Louis Diémer

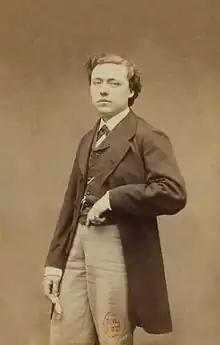
Diémer, c.1860s, by Étienne Carjat

Louis Joseph Diémer (14 February 1843 – 21 December 1919) was a French pianist and composer. He was the founder of the Société des Instruments Anciens in the 1890s, and also gave recitals on the harpsichord. His output as a composer was extensive, including a piano concerto and a quantity of salon pieces.